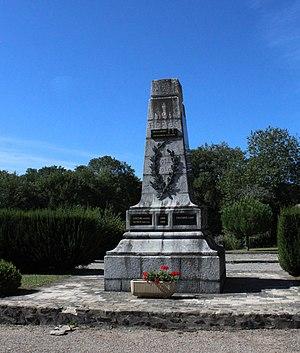
Le monument aux morts.
Espagnac est une commune française située dans le département de la Corrèze et la région Nouvelle-Aquitaine. Ses habitants sont les Spaniacois.